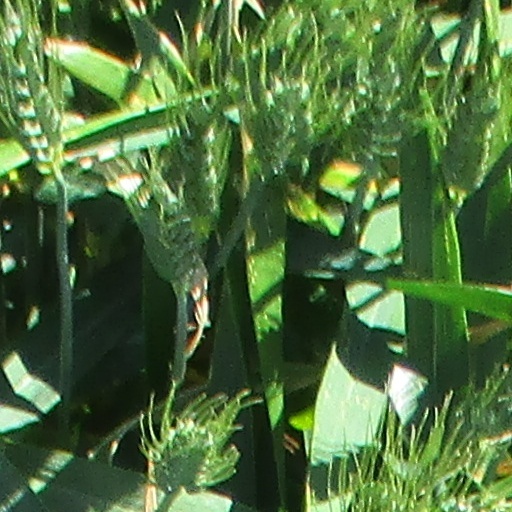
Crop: wheat